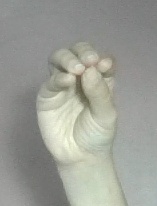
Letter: ha